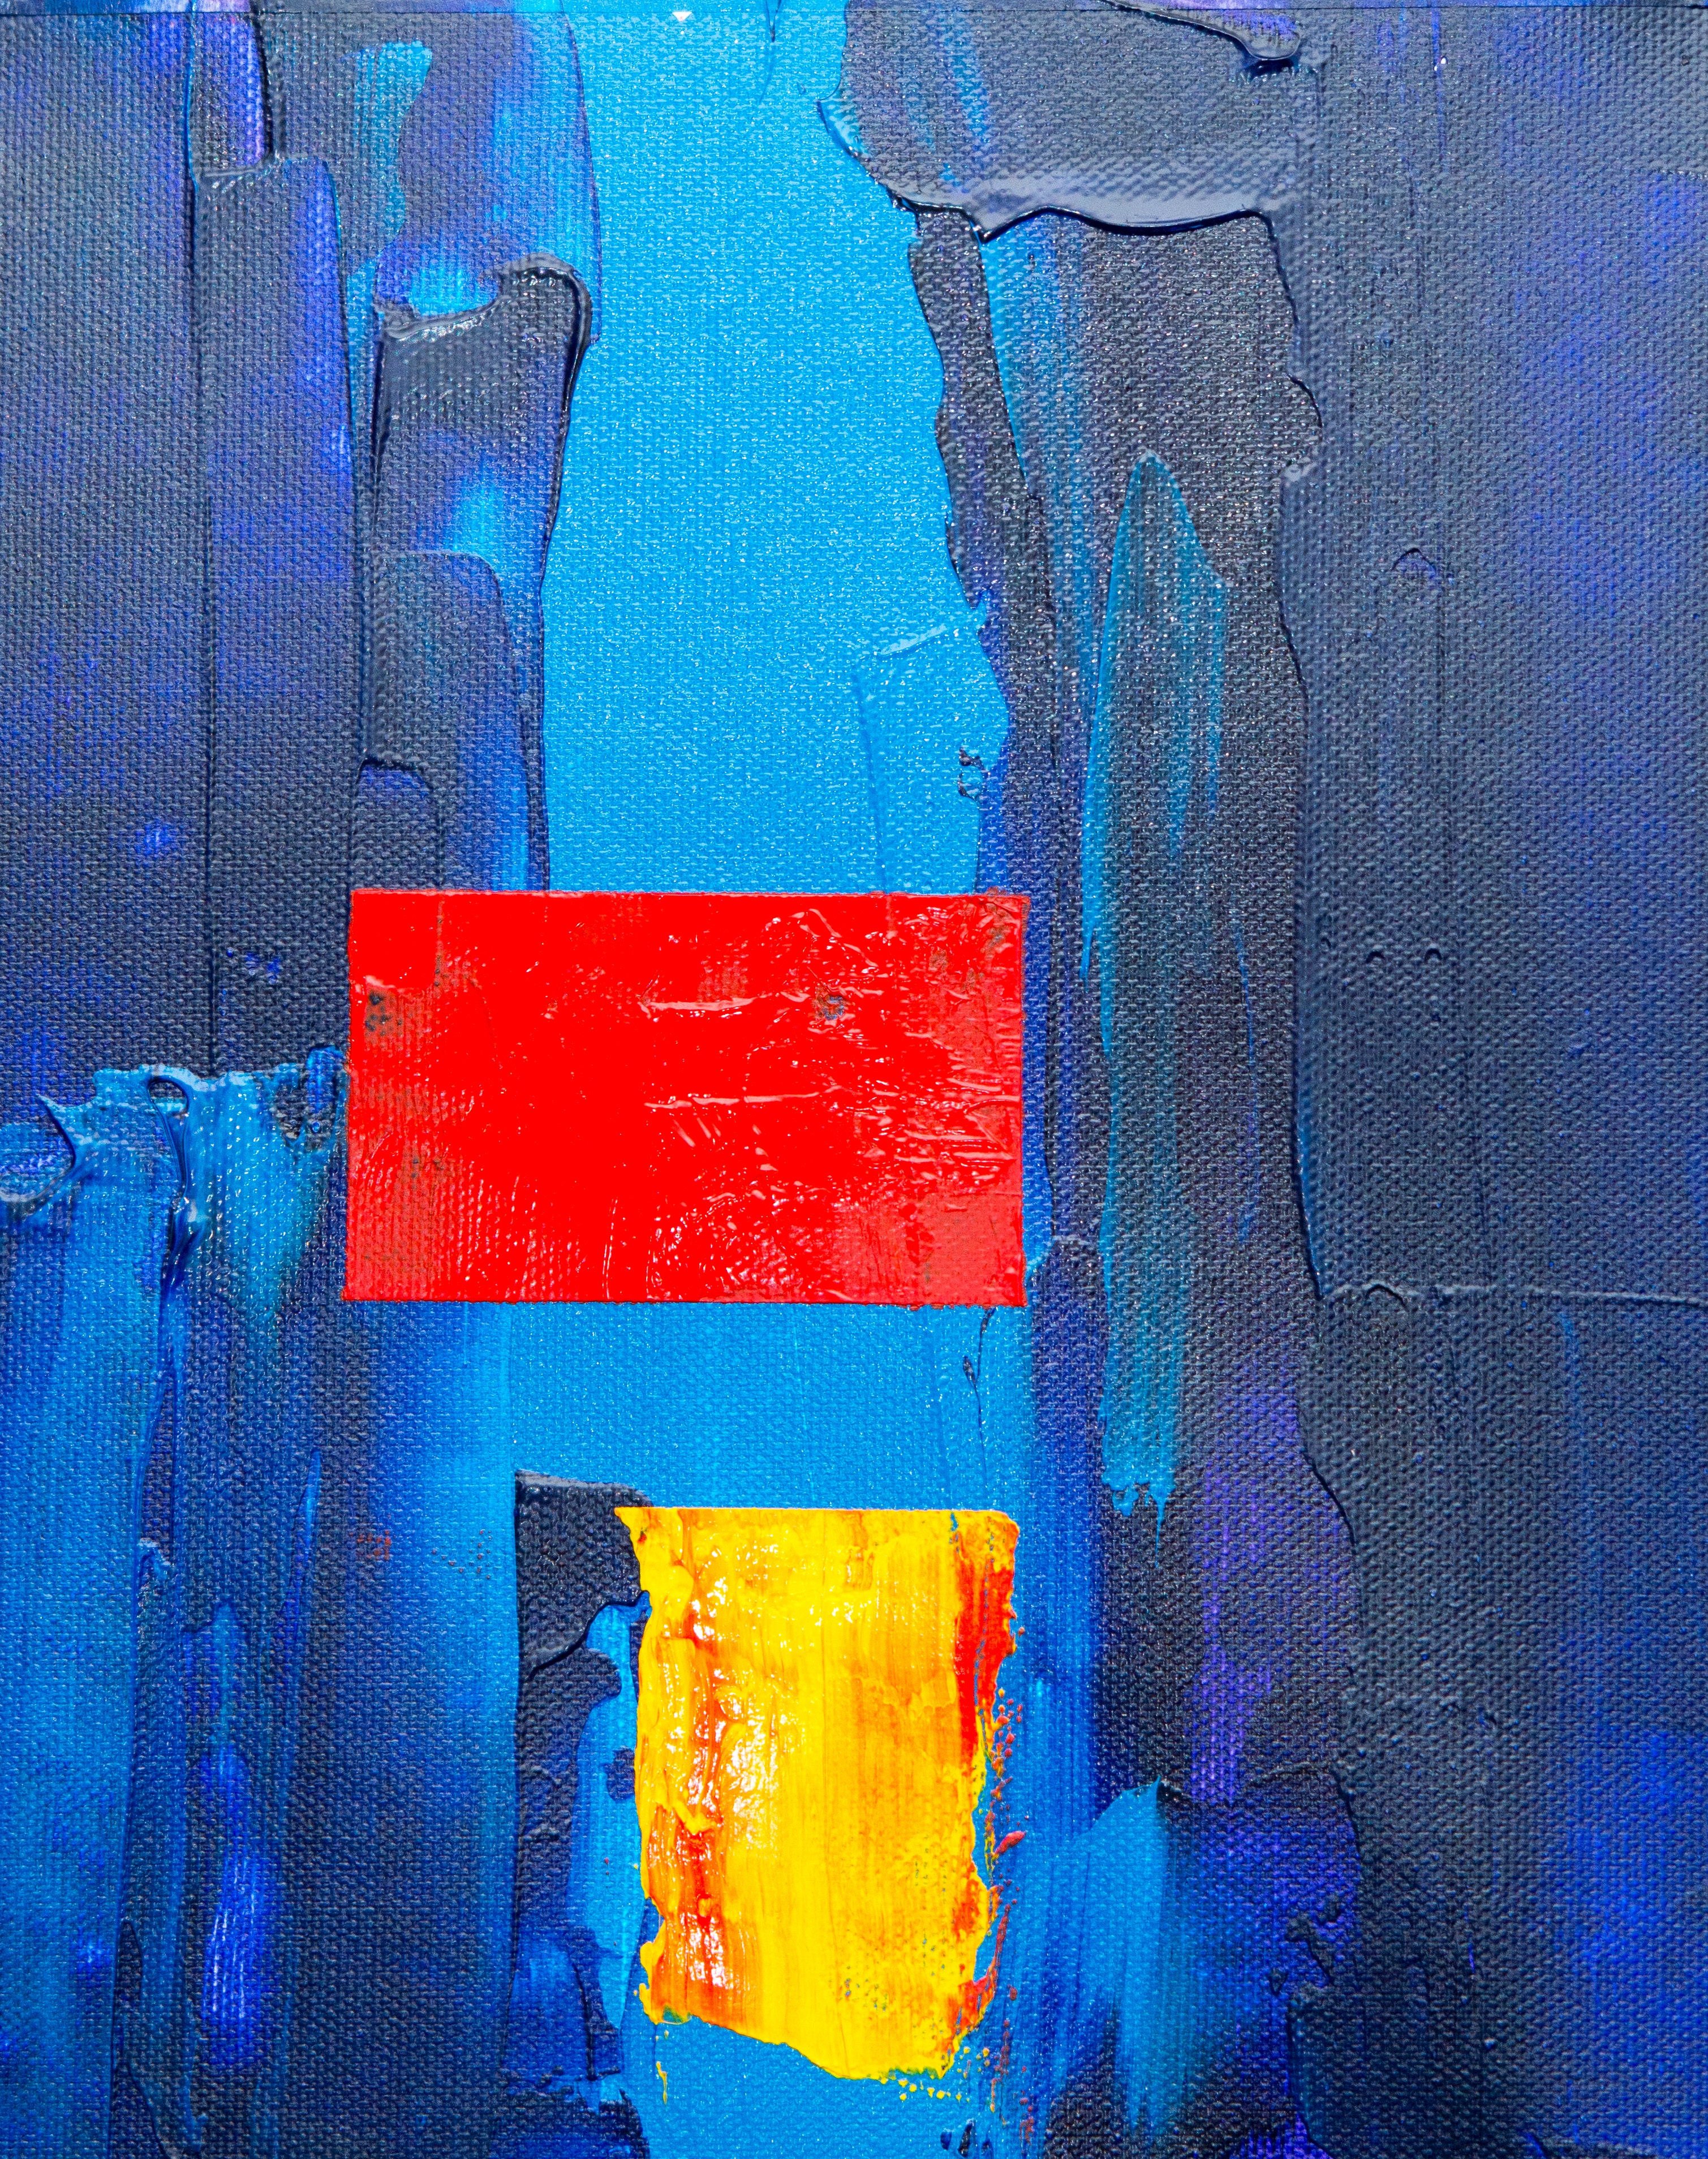
blue, red, yellow, modern art, painting, majorelle blue, acrylic paint, Colorfulness, art, paint, electric blue, visual arts, Tints and shades